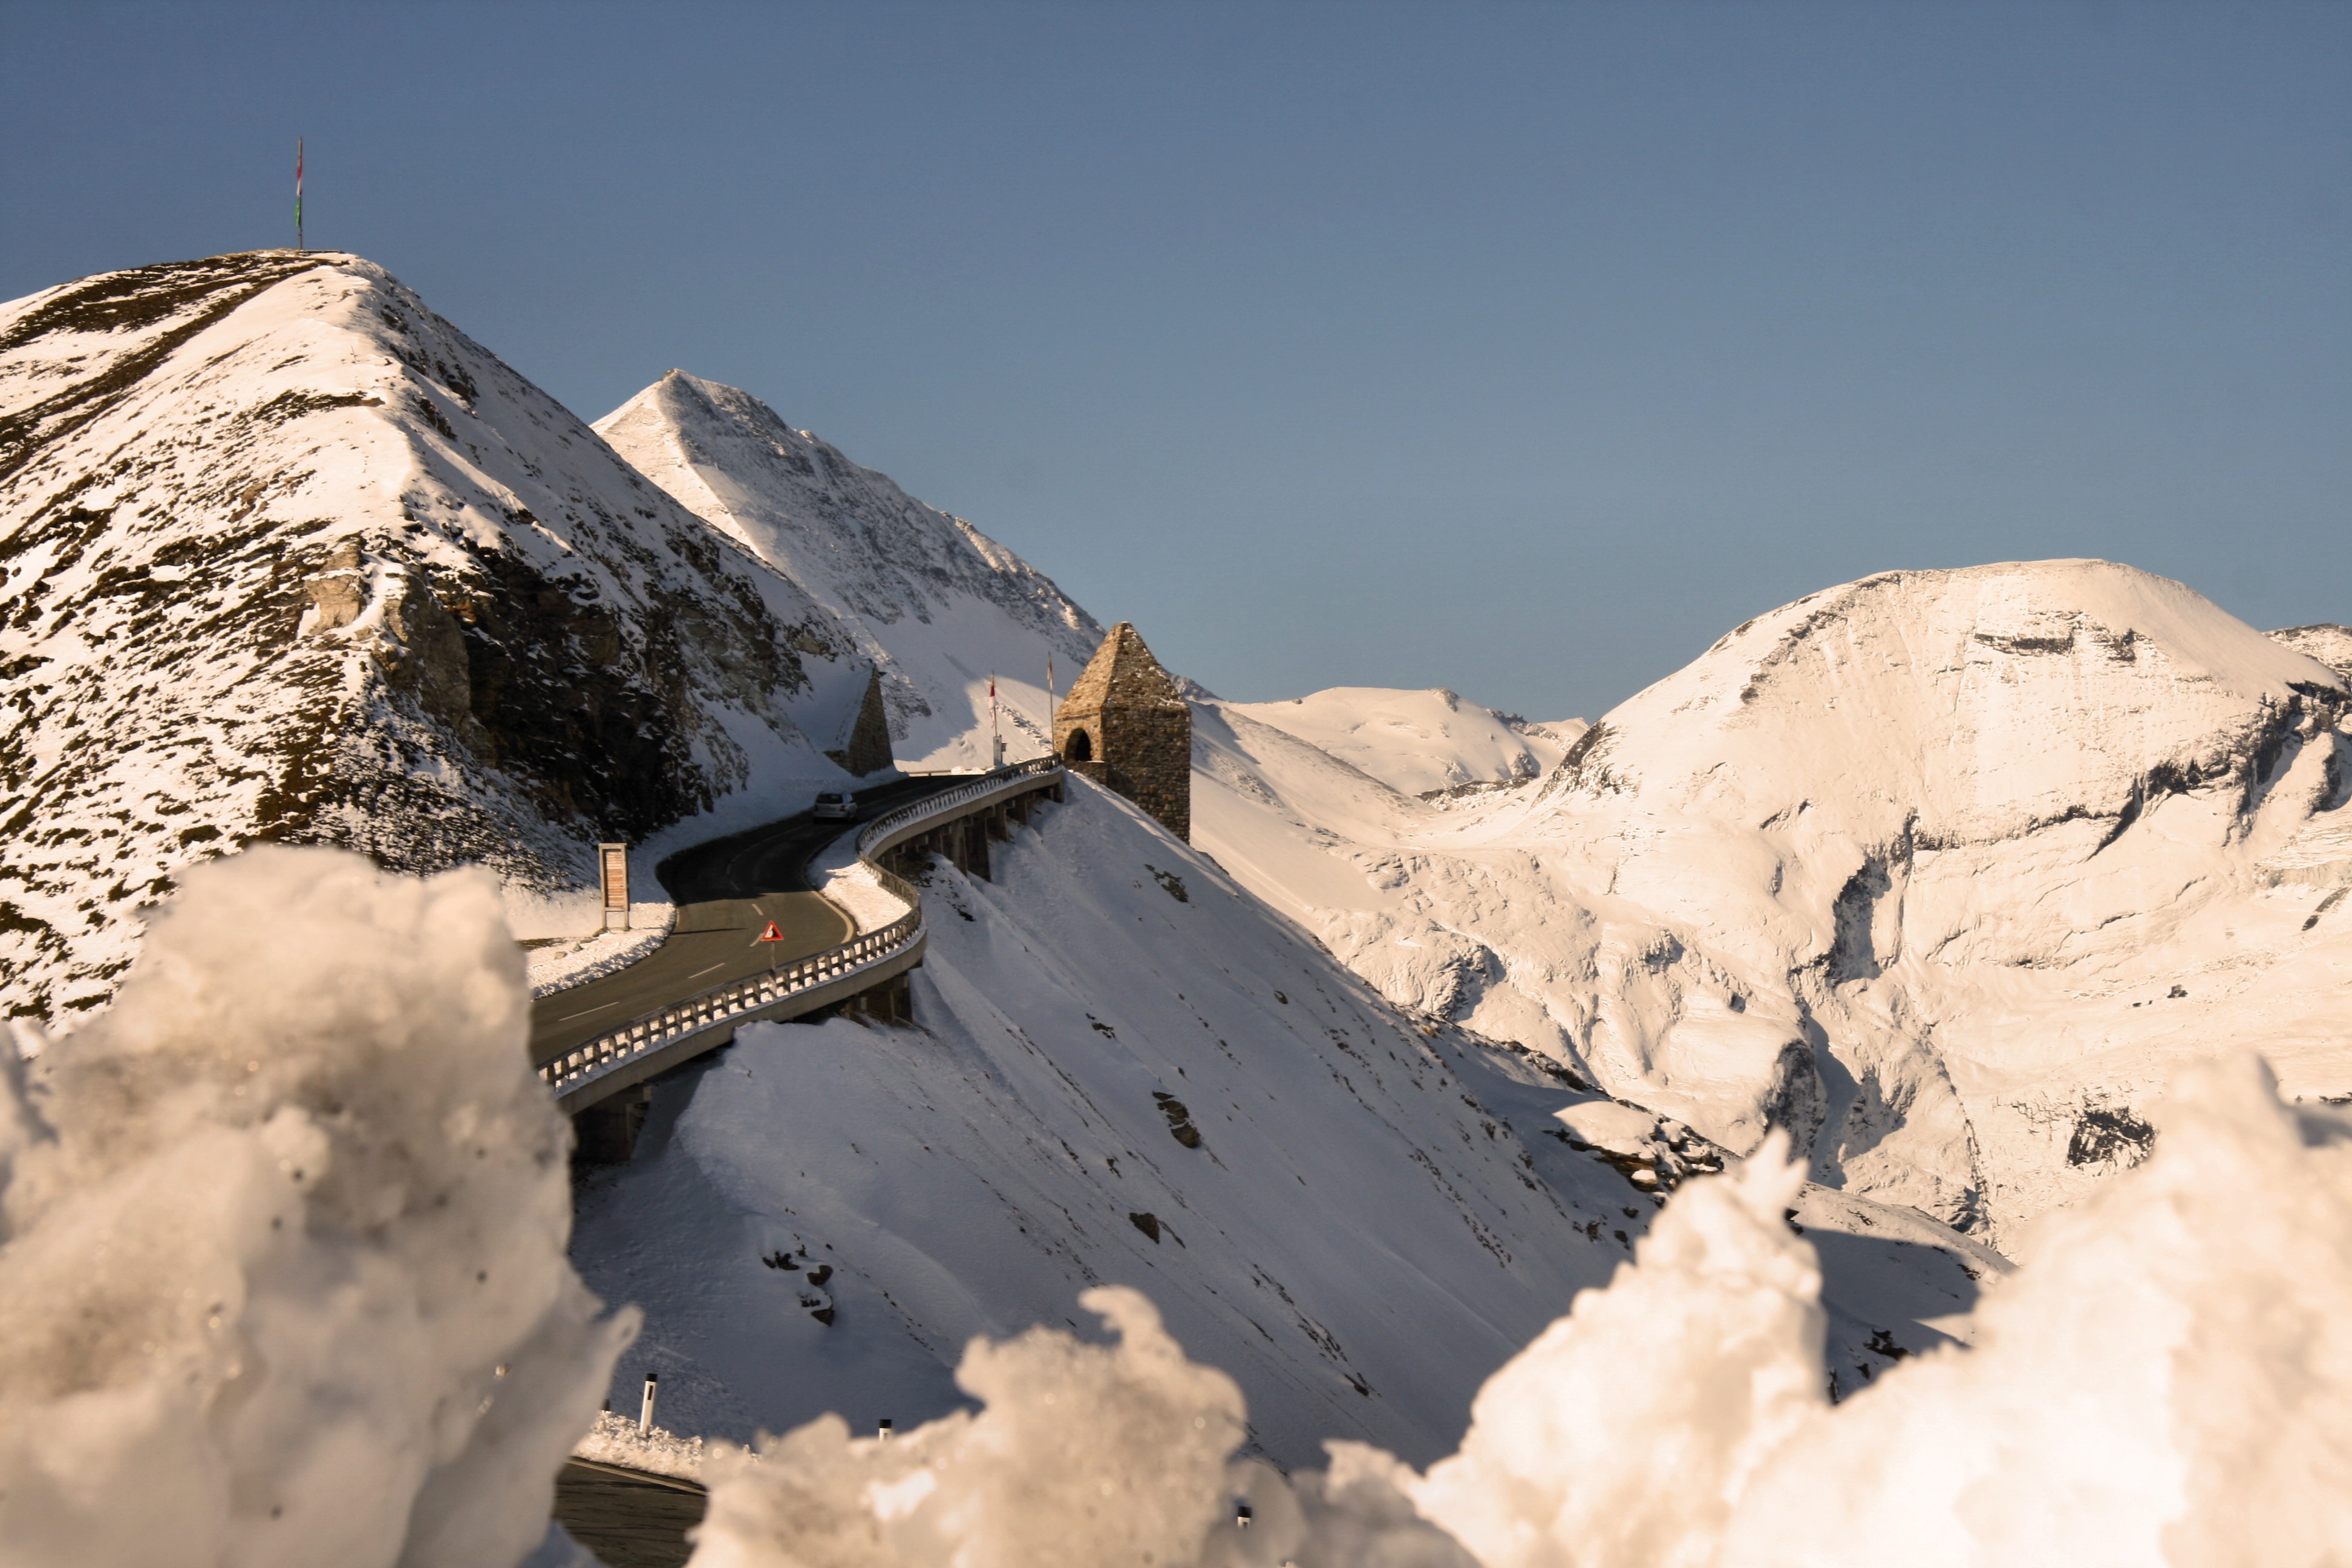
landscape, rock, mountain, snow, winter, adventure, mountain range, weather, terrain, season, ridge, summit, austria, mountaineering, geology, alps, grossglockner, landform, east tyrol, mountainous landforms, geological phenomenon, fuscher t rl